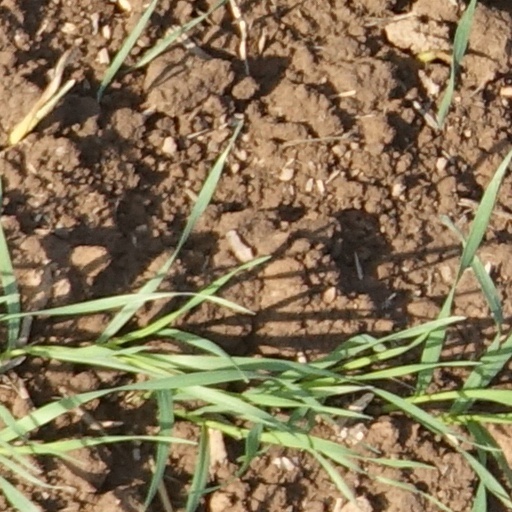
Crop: wheat